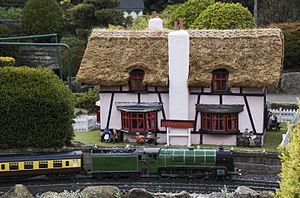
L'échelle I, ou échelle 1 est une échelle utilisée pour les trains miniatures. Elle correspond à une échelle de 1/32.